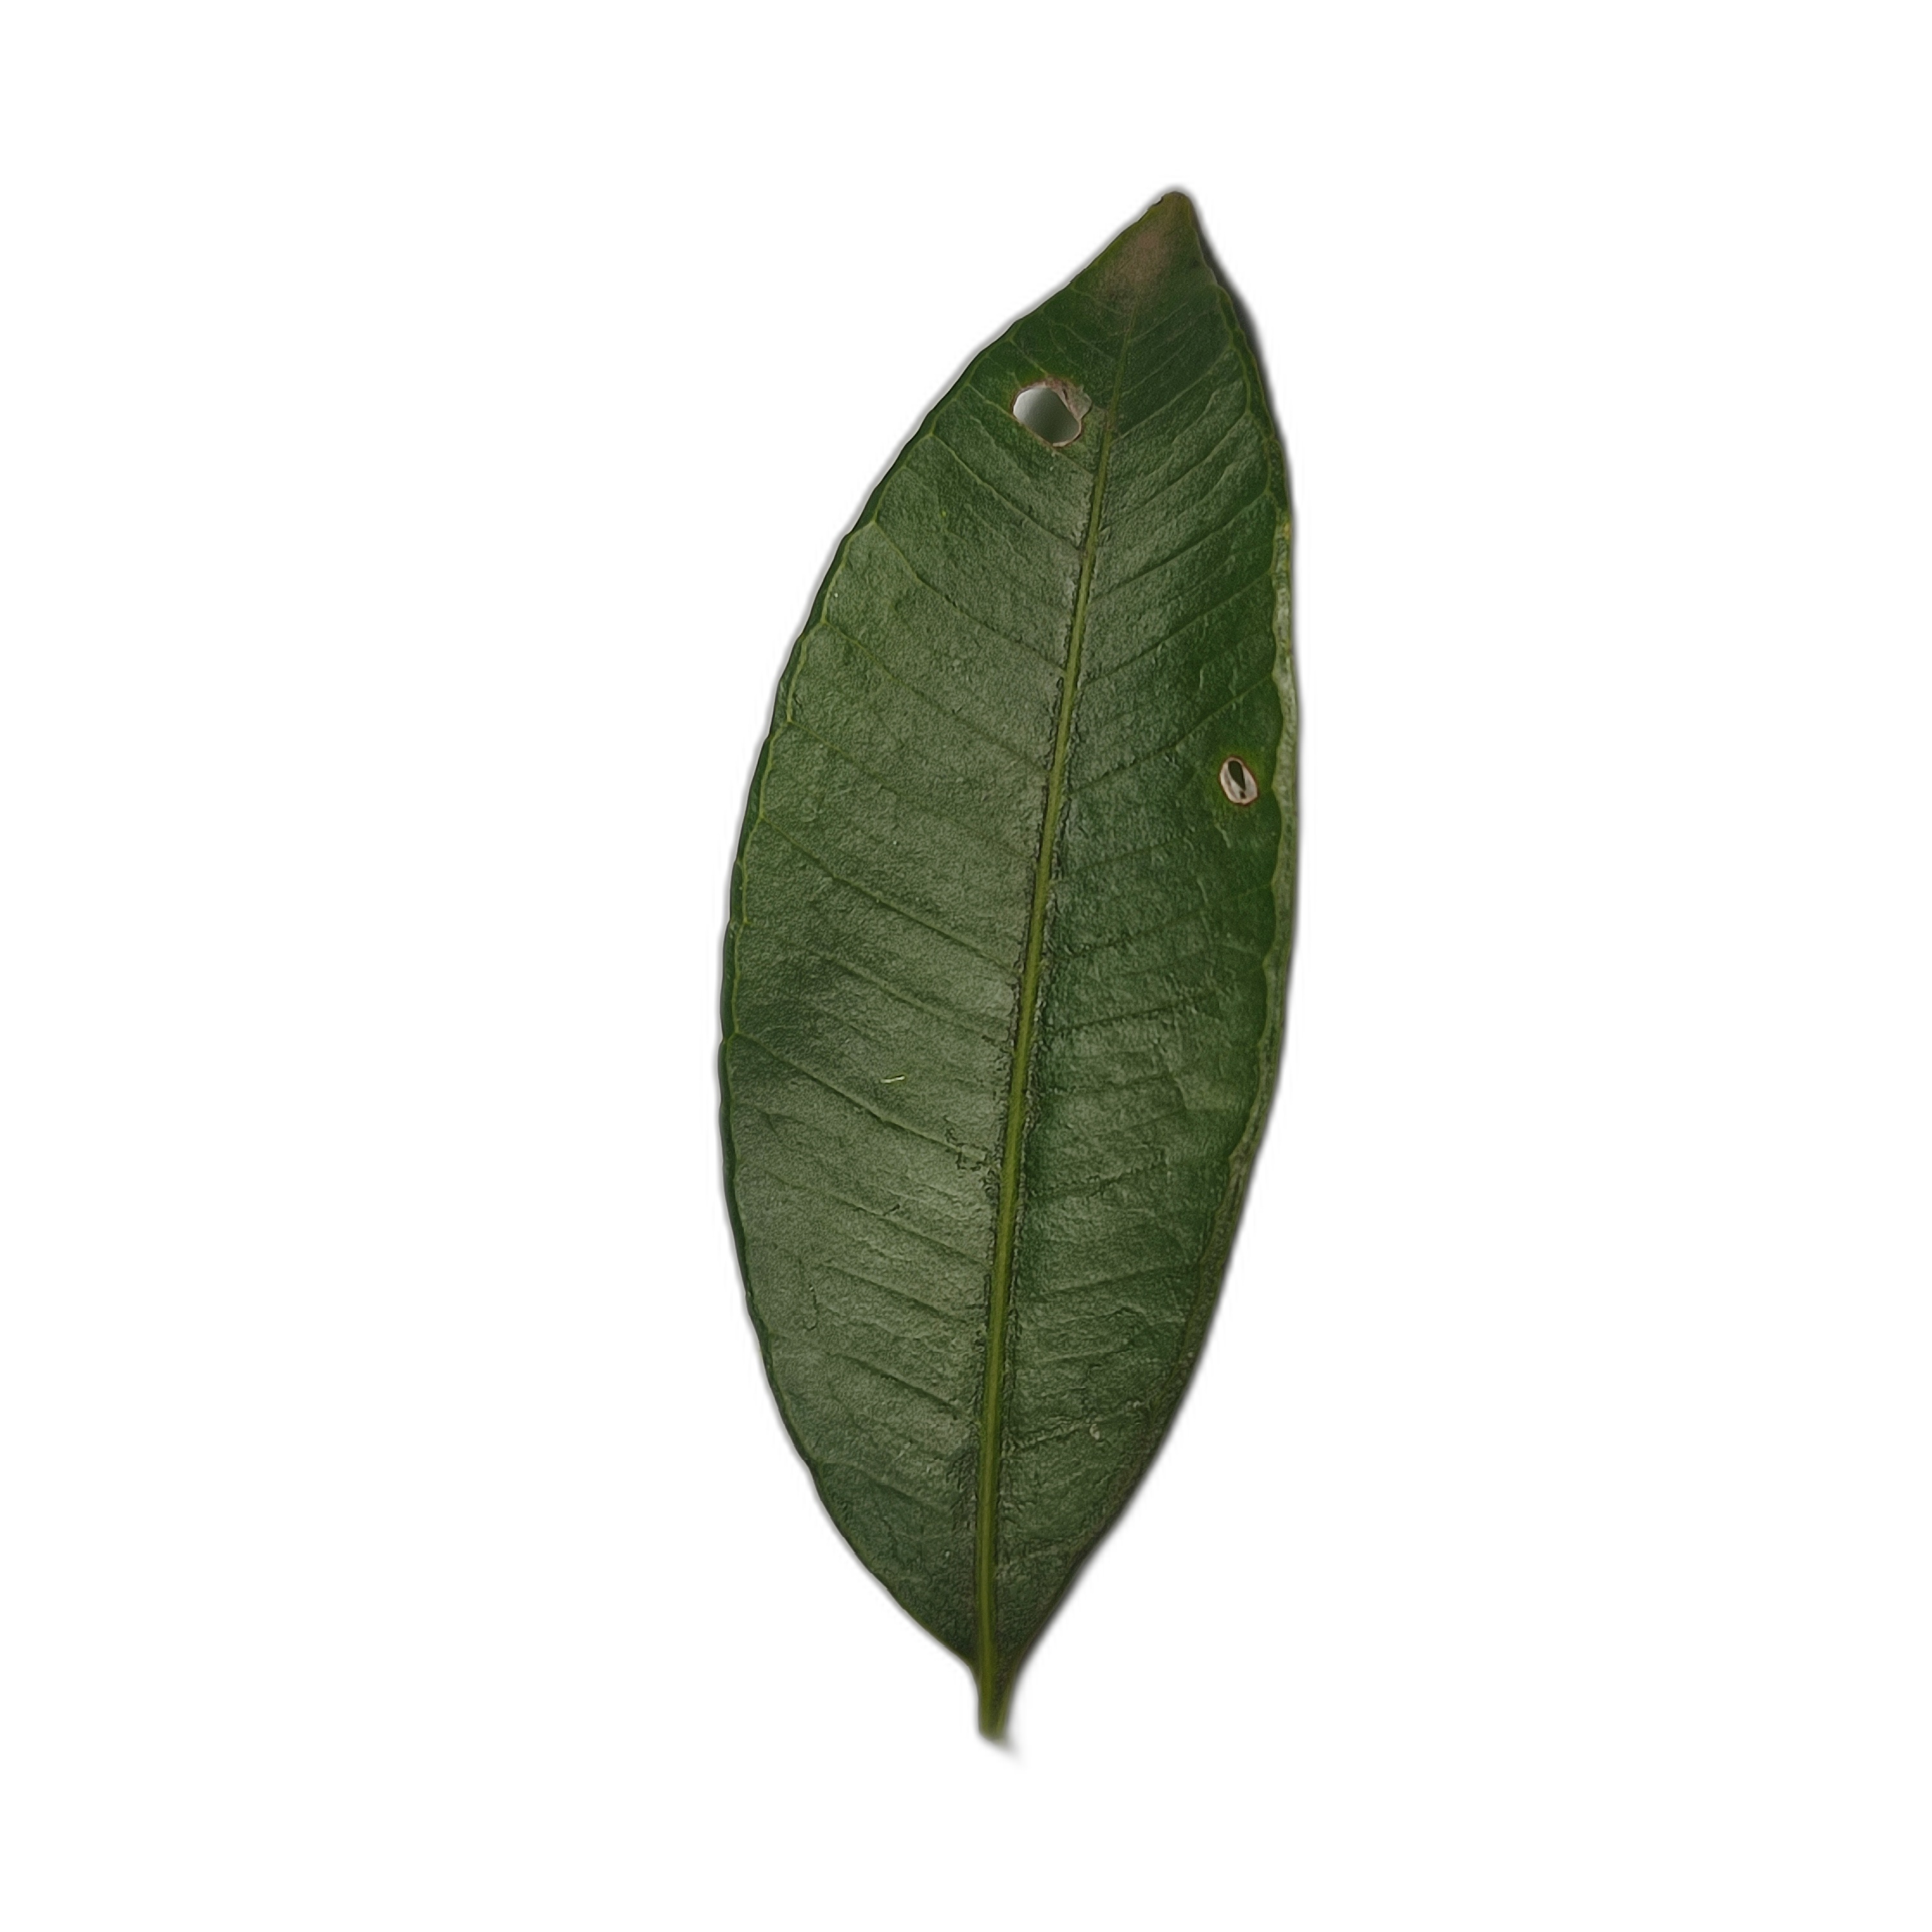
Label: healthy